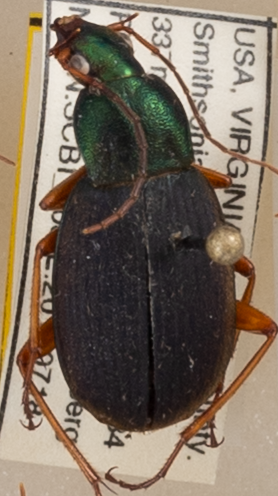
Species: Chlaenius aestivus
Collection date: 2019-07-18
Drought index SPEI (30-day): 0.376
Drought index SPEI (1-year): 2.09
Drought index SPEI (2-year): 2.09